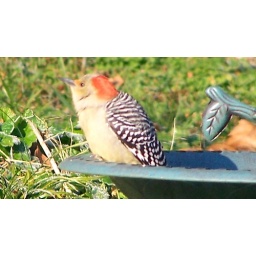
Red sitting in the bird bath.